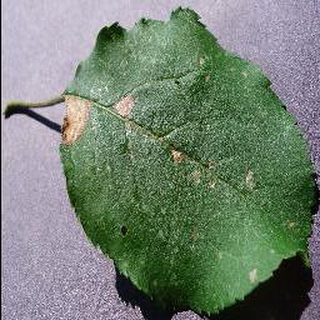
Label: apple_black_rot